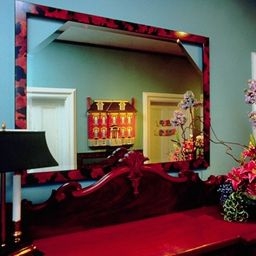
Room type: livingroom